Thodupuzha

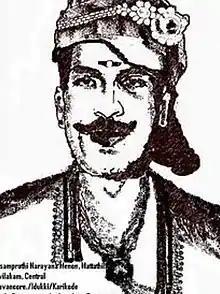
Sarvadhikari Elasamprathi Narayana Varma of Vadakkumkur

The Vadakkumkur kings used to live in Karikode for several years. Vadakkumkur was a late medieval/early modern feudal principality located in Kerala. After the kingdom separated, Thekkumkur became an independent kingdom, while Vadakkumkur became a vassal of Cochin. During the time of Portuguese dominance in Cochin, disputes arose between the Vadakkumkur chieftain and the Kingdom of Cochin over the pepper trade, and the Vadakkumkur "raja" was killed in battle with Cochin and their Portuguese allies. After the attack, Vadakkumkur palace split into two branches: one was known as Mattathil Palace, which remained in Thondikkuzha; and the other one in Kadanadu Pala. Vadakkumkur and Thekkumkur were later annexed by Marthanda Varma and incorporated into the kingdom of Travancore. Maharaja appointed his representative known as Elasamprathi Narayana Varam to develop the region called Keezhmalainadu. Varam became known as the father of Keezhmalainadu and modern Thodupuzha.